Spacelab

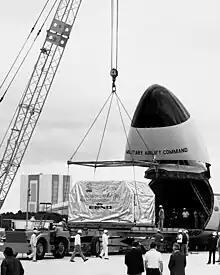
Spacelab components are delivered, 1981.

The Spacelab Pallet is a U-shaped platform for mounting instrumentation, large instruments, experiments requiring exposure to space, and instruments requiring a large field of view, such as telescopes. The pallet has several hard points for mounting heavy equipment. The pallet can be used in single configuration or stacked end to end in double or triple configurations. Up to five pallets can be configured in the Space Shuttle cargo bay by using a double pallet plus triple pallet configurations.